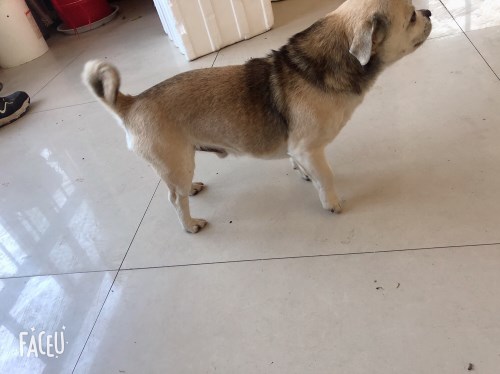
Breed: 3336-n000121-chinese_rural_dog